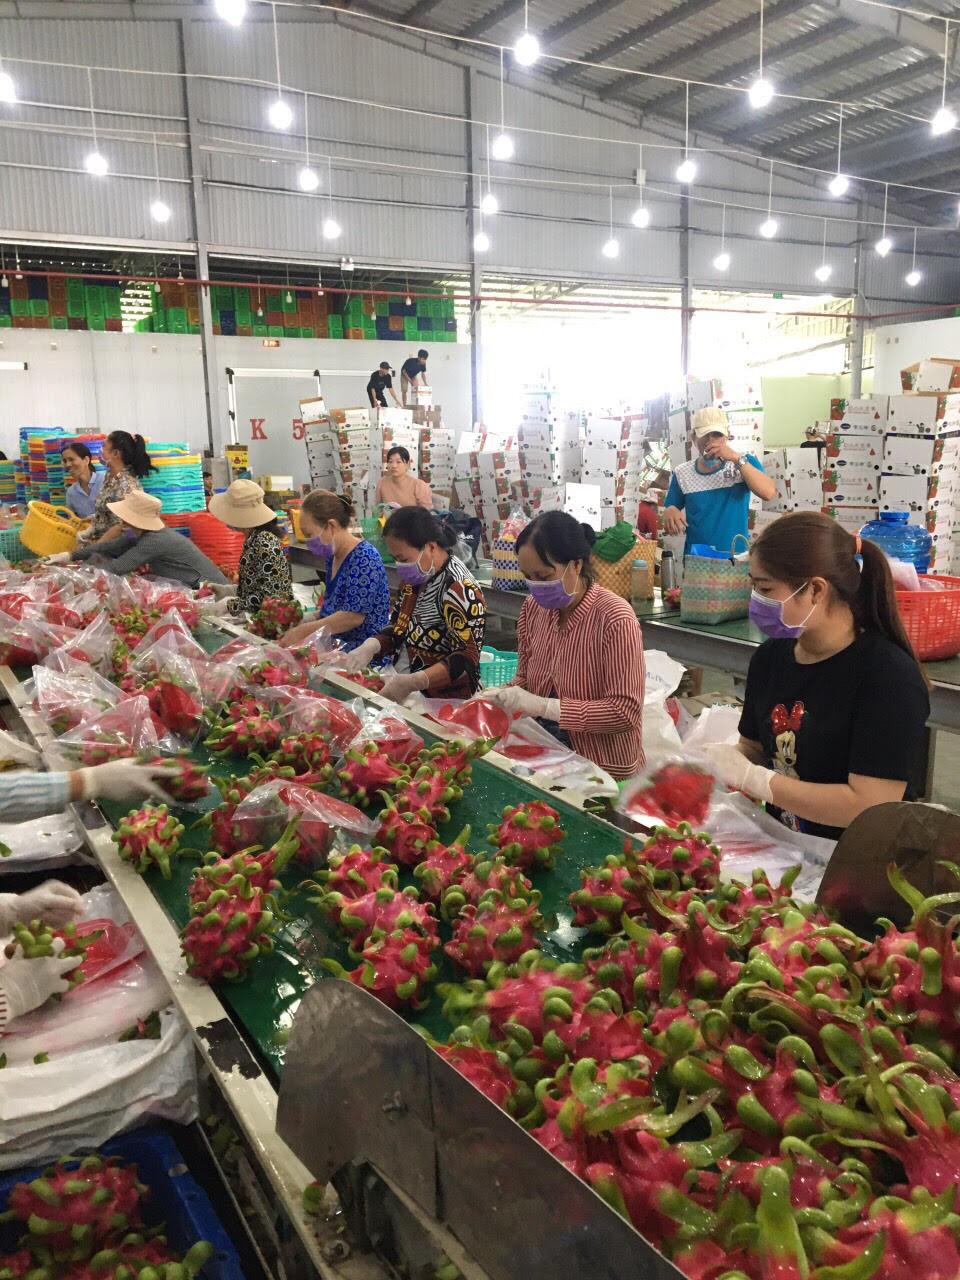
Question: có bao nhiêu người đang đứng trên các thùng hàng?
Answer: có hai người đang đứng trên các thùng hàng